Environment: real
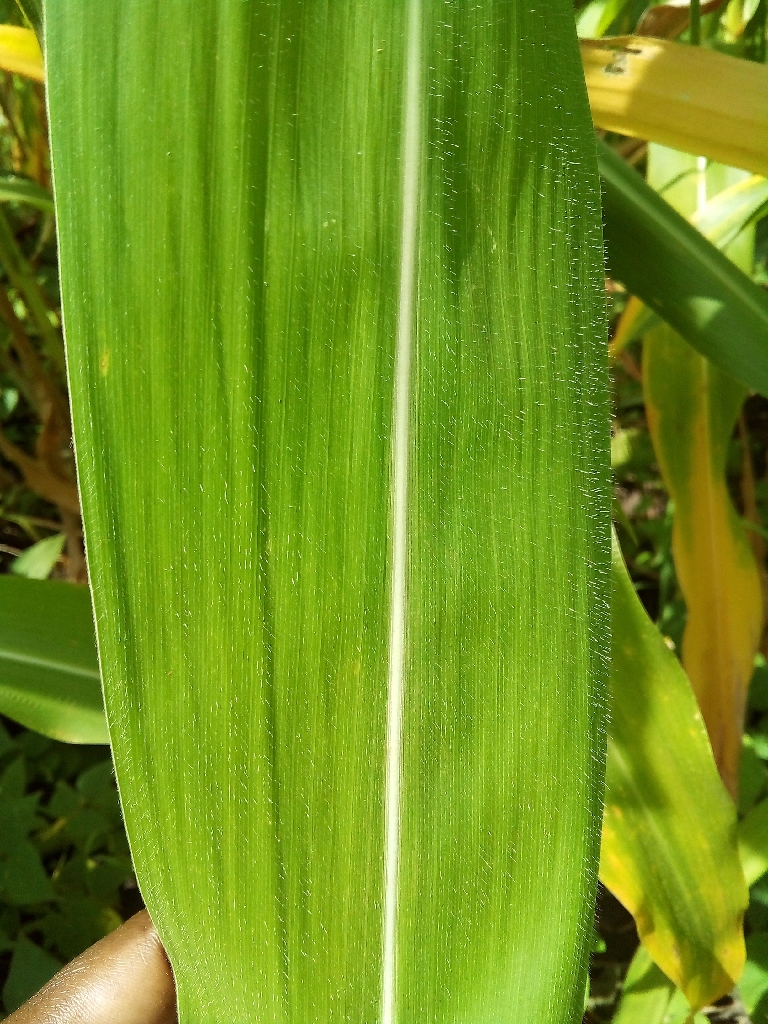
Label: healthy